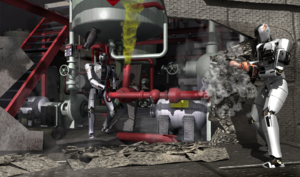
Le DARPA Robotics Challenge est une compétition financée par la DARPA.